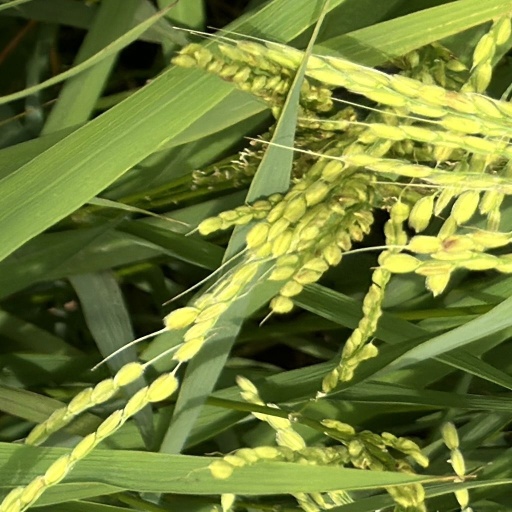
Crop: rice